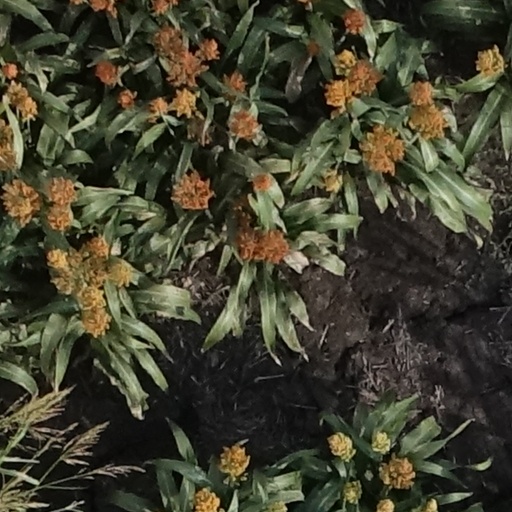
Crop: sorghum